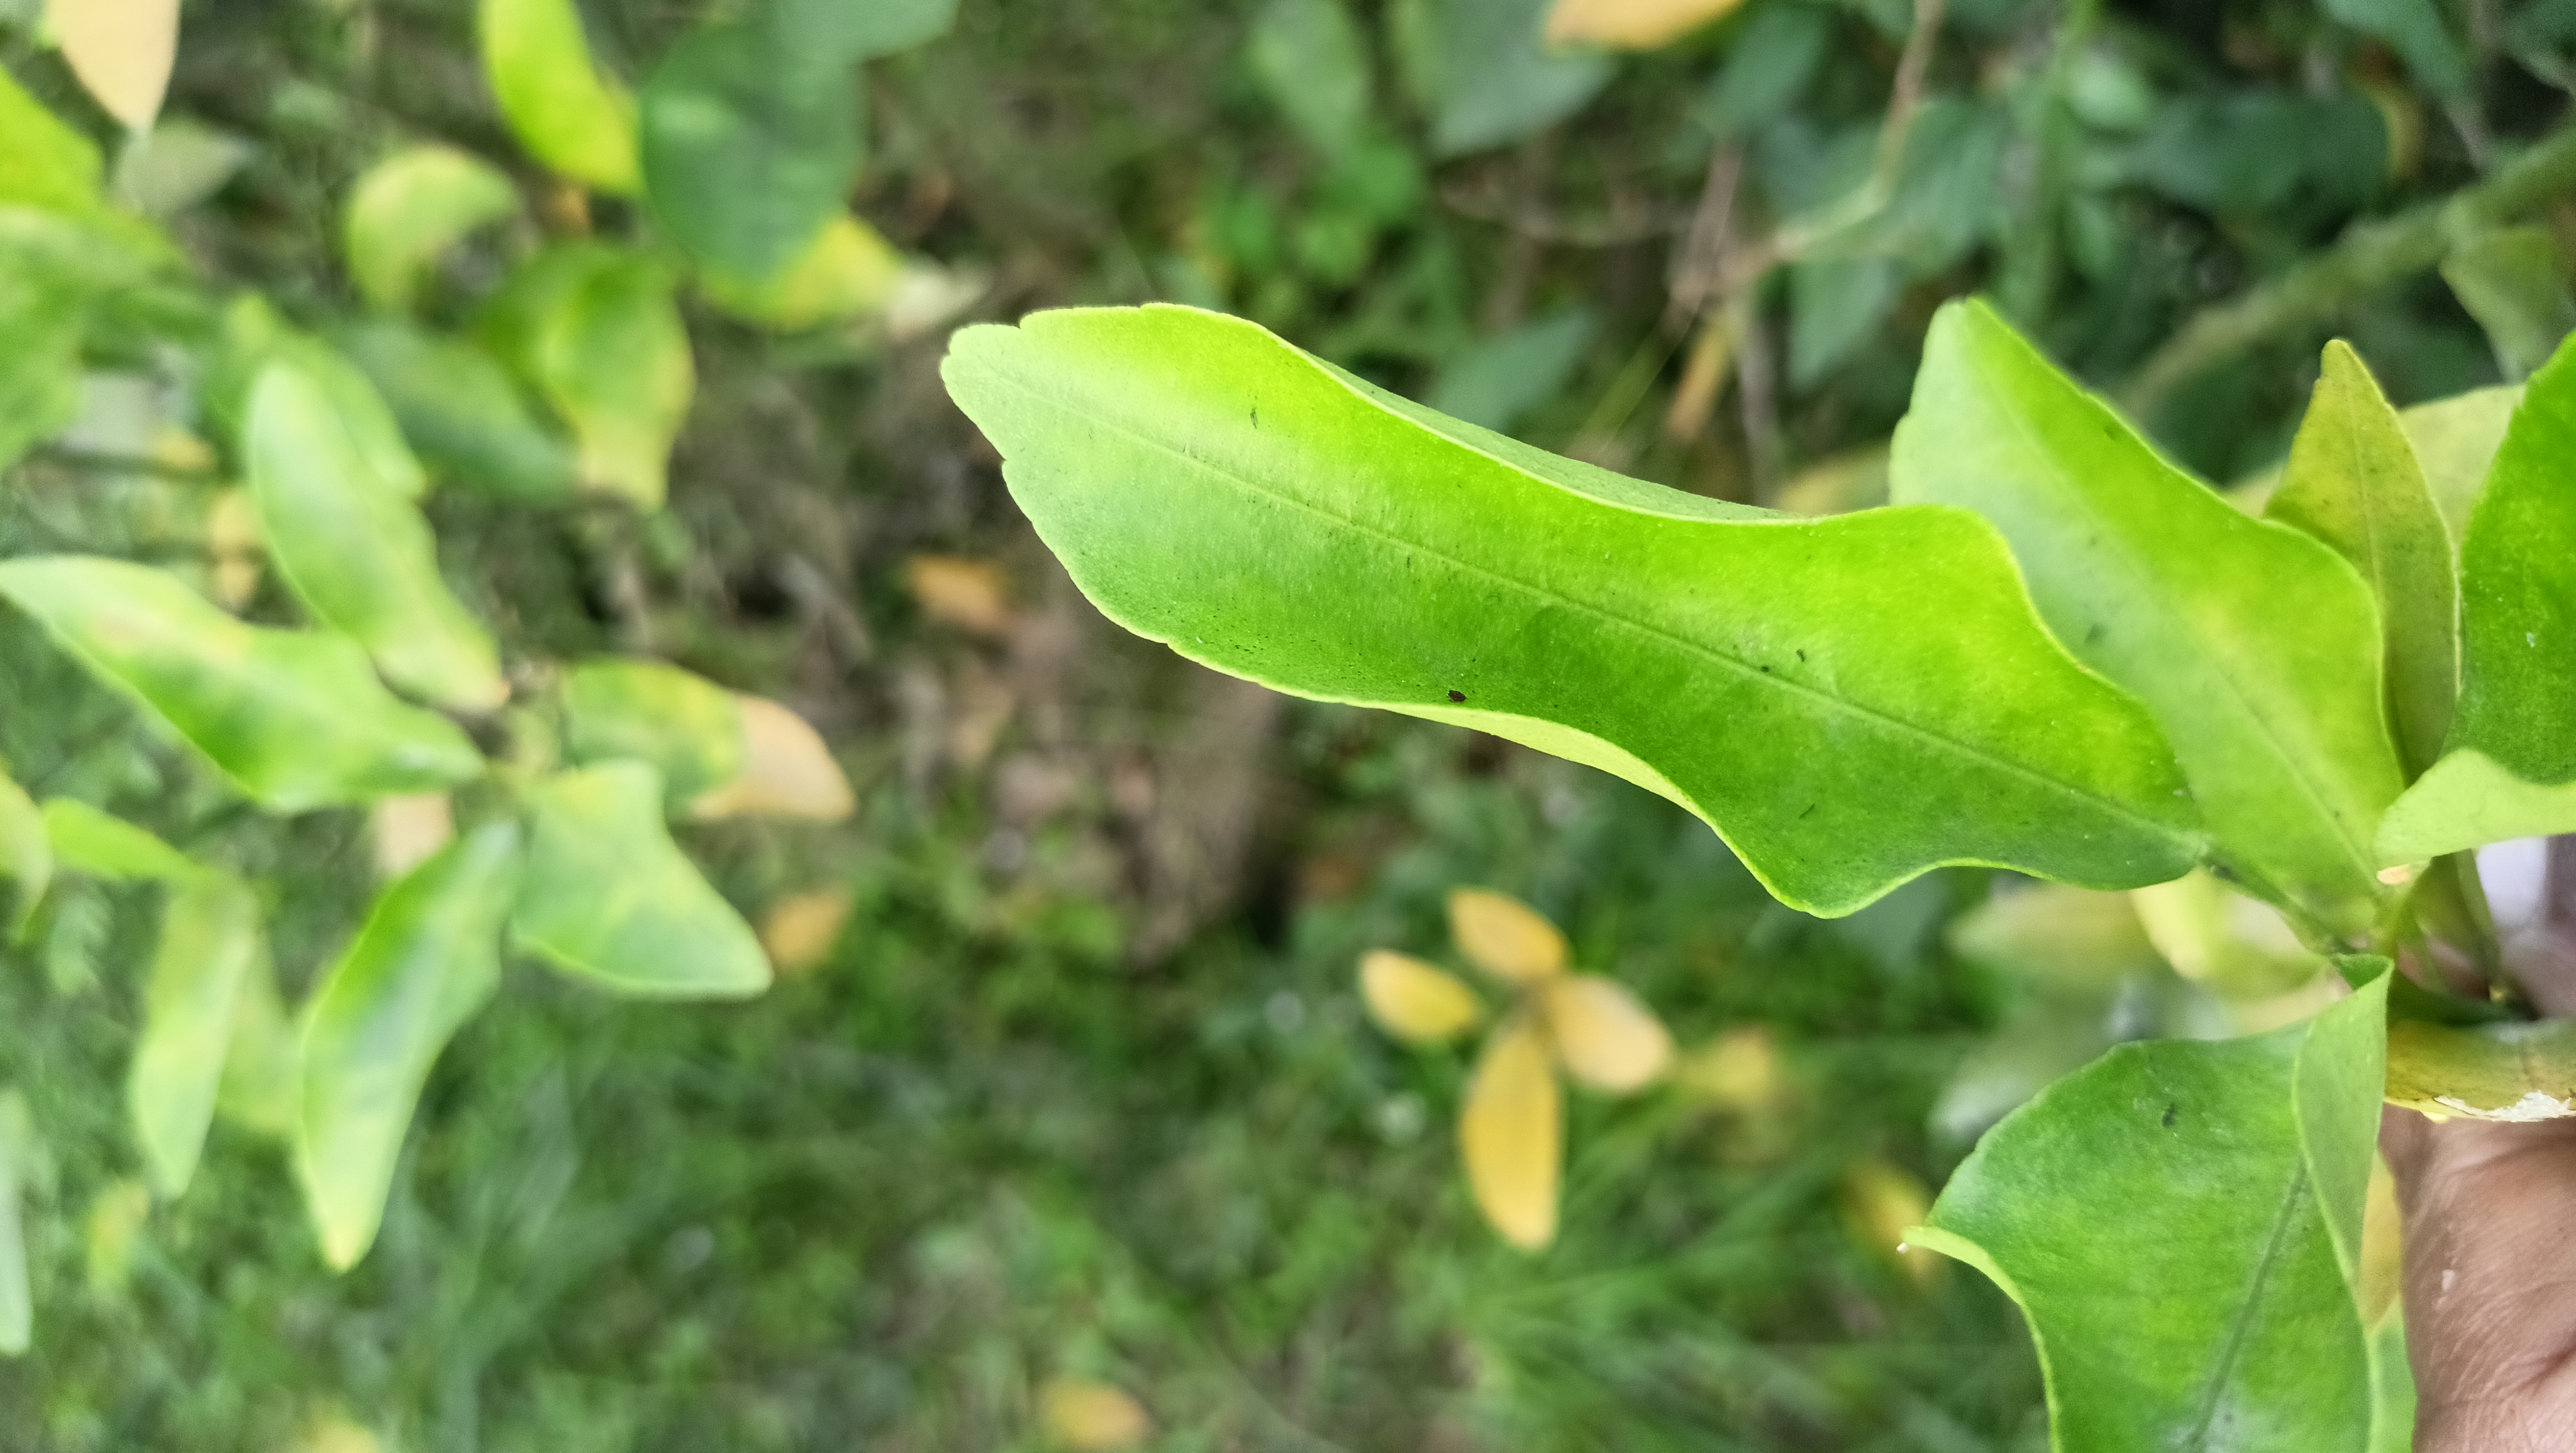
Mandarin leaf variety: Darjeling